Alternator

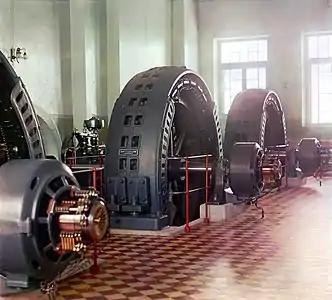
Alternators made in 1909 by Ganz Works in the power generating hall of a Russian hydroelectric station (photograph by Prokudin-Gorsky, 1911).

An alternator (or synchronous generator) is an electrical generator that converts mechanical energy to electrical energy in the form of alternating current. For reasons of cost and simplicity, most alternators use a rotating magnetic field with a stationary armature. Occasionally, a linear alternator or a rotating armature with a stationary magnetic field is used. In principle, any AC electrical generator can be called an alternator, but usually, the term refers to small rotating machines driven by automotive and other internal combustion engines.